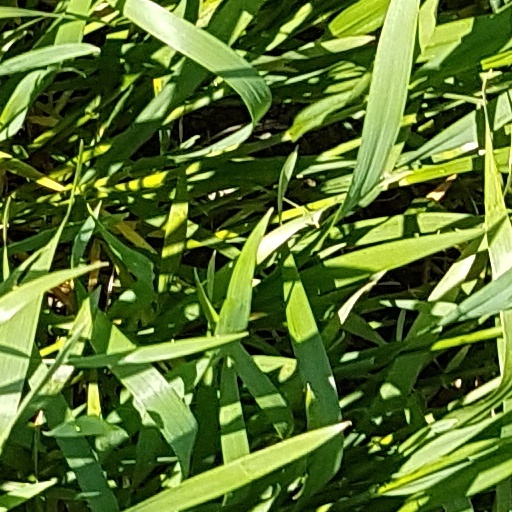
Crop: wheat